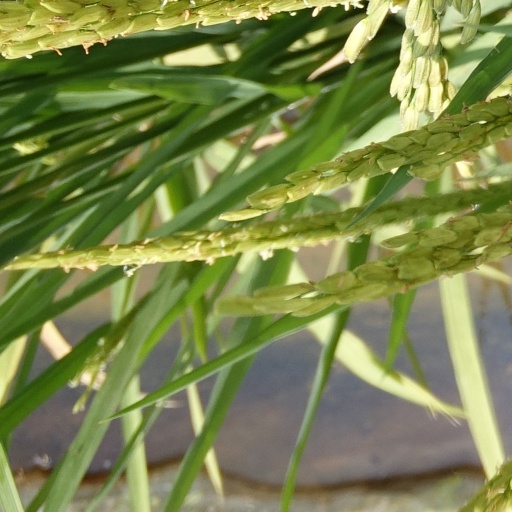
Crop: rice